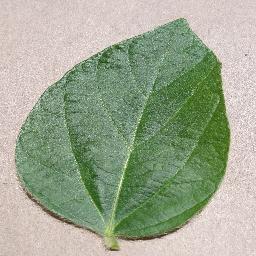
Label: Soybean___healthy